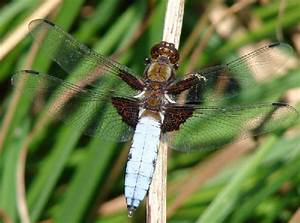
Label: farfalla